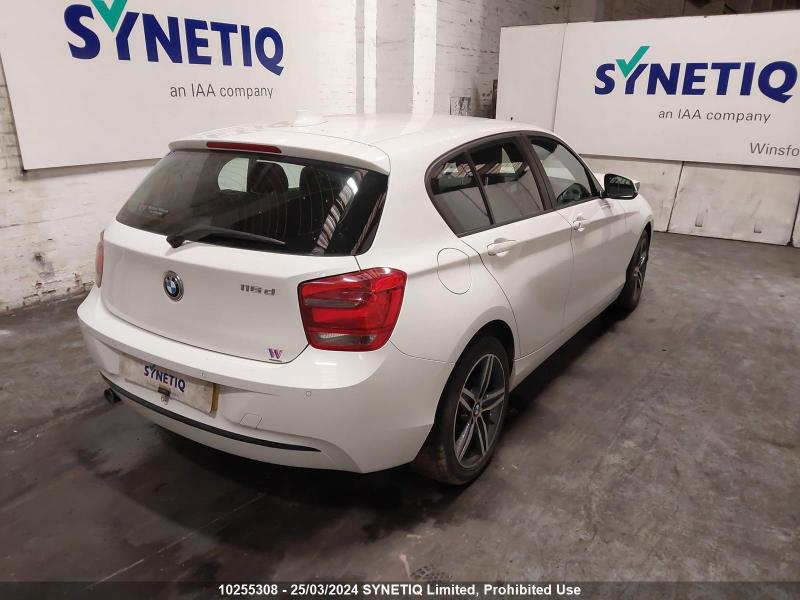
Aucun dommage détecté.
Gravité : aucun